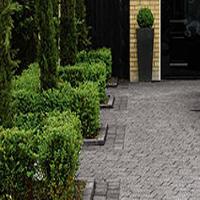
Weather: cloudy or overcast